The Magic Carpet

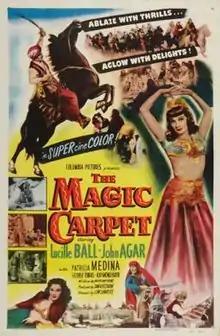
Theatrical release poster

The Magic Carpet is a 1951 American adventure film directed by Lew Landers and written by David Mathews. The film, shot in SuperCinecolor, stars Lucille Ball, John Agar, Patricia Medina, George Tobias, Raymond Burr, Gregory Gaye, Rick Vallin and Gary Klein. It was released on October 18, 1951 by Columbia Pictures, three days after Ball's "I Love Lucy" premiered.